Virginia Gilmore

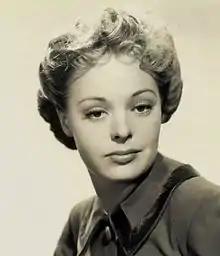
Gilmore in 1941

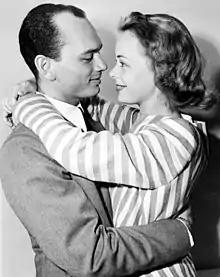
Yul Brynner and Virginia Gilmore

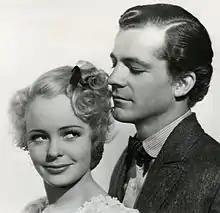
Virginia Gilmore and Dana Andrews in Jean Renoir's "Swamp Water" (1941)

Virginia Gilmore (born Sherman Virginia Poole, July 26, 1919 – March 28, 1986) was an American film, stage, and television actress.